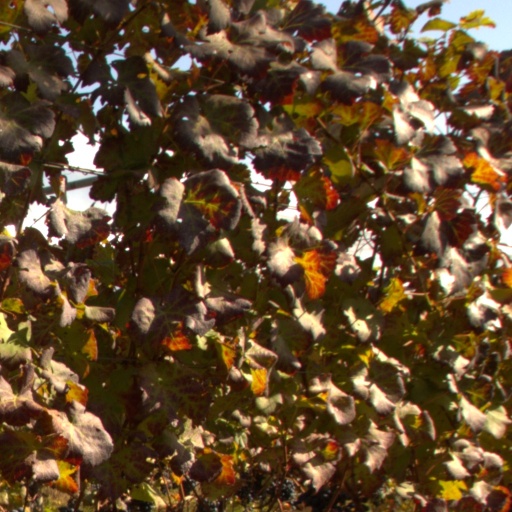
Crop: grape